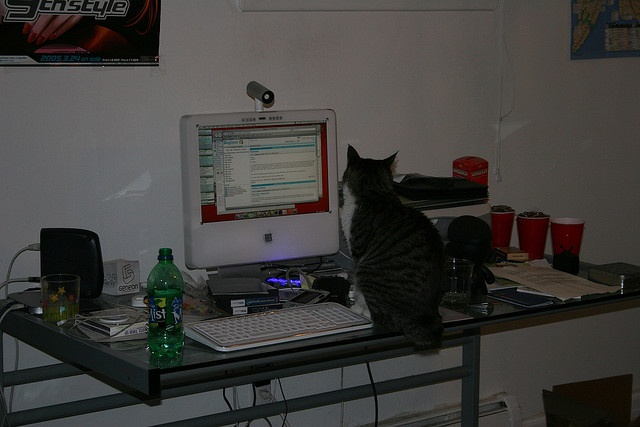
A desktop computer sitting on top of a desk with a cat.
A cat sits on a desk looking at the computer.
A cat sitting next to a computer on a desk.
A cat is propped up on a desk next to a computer.
There is a cat sitting right next to a computer.